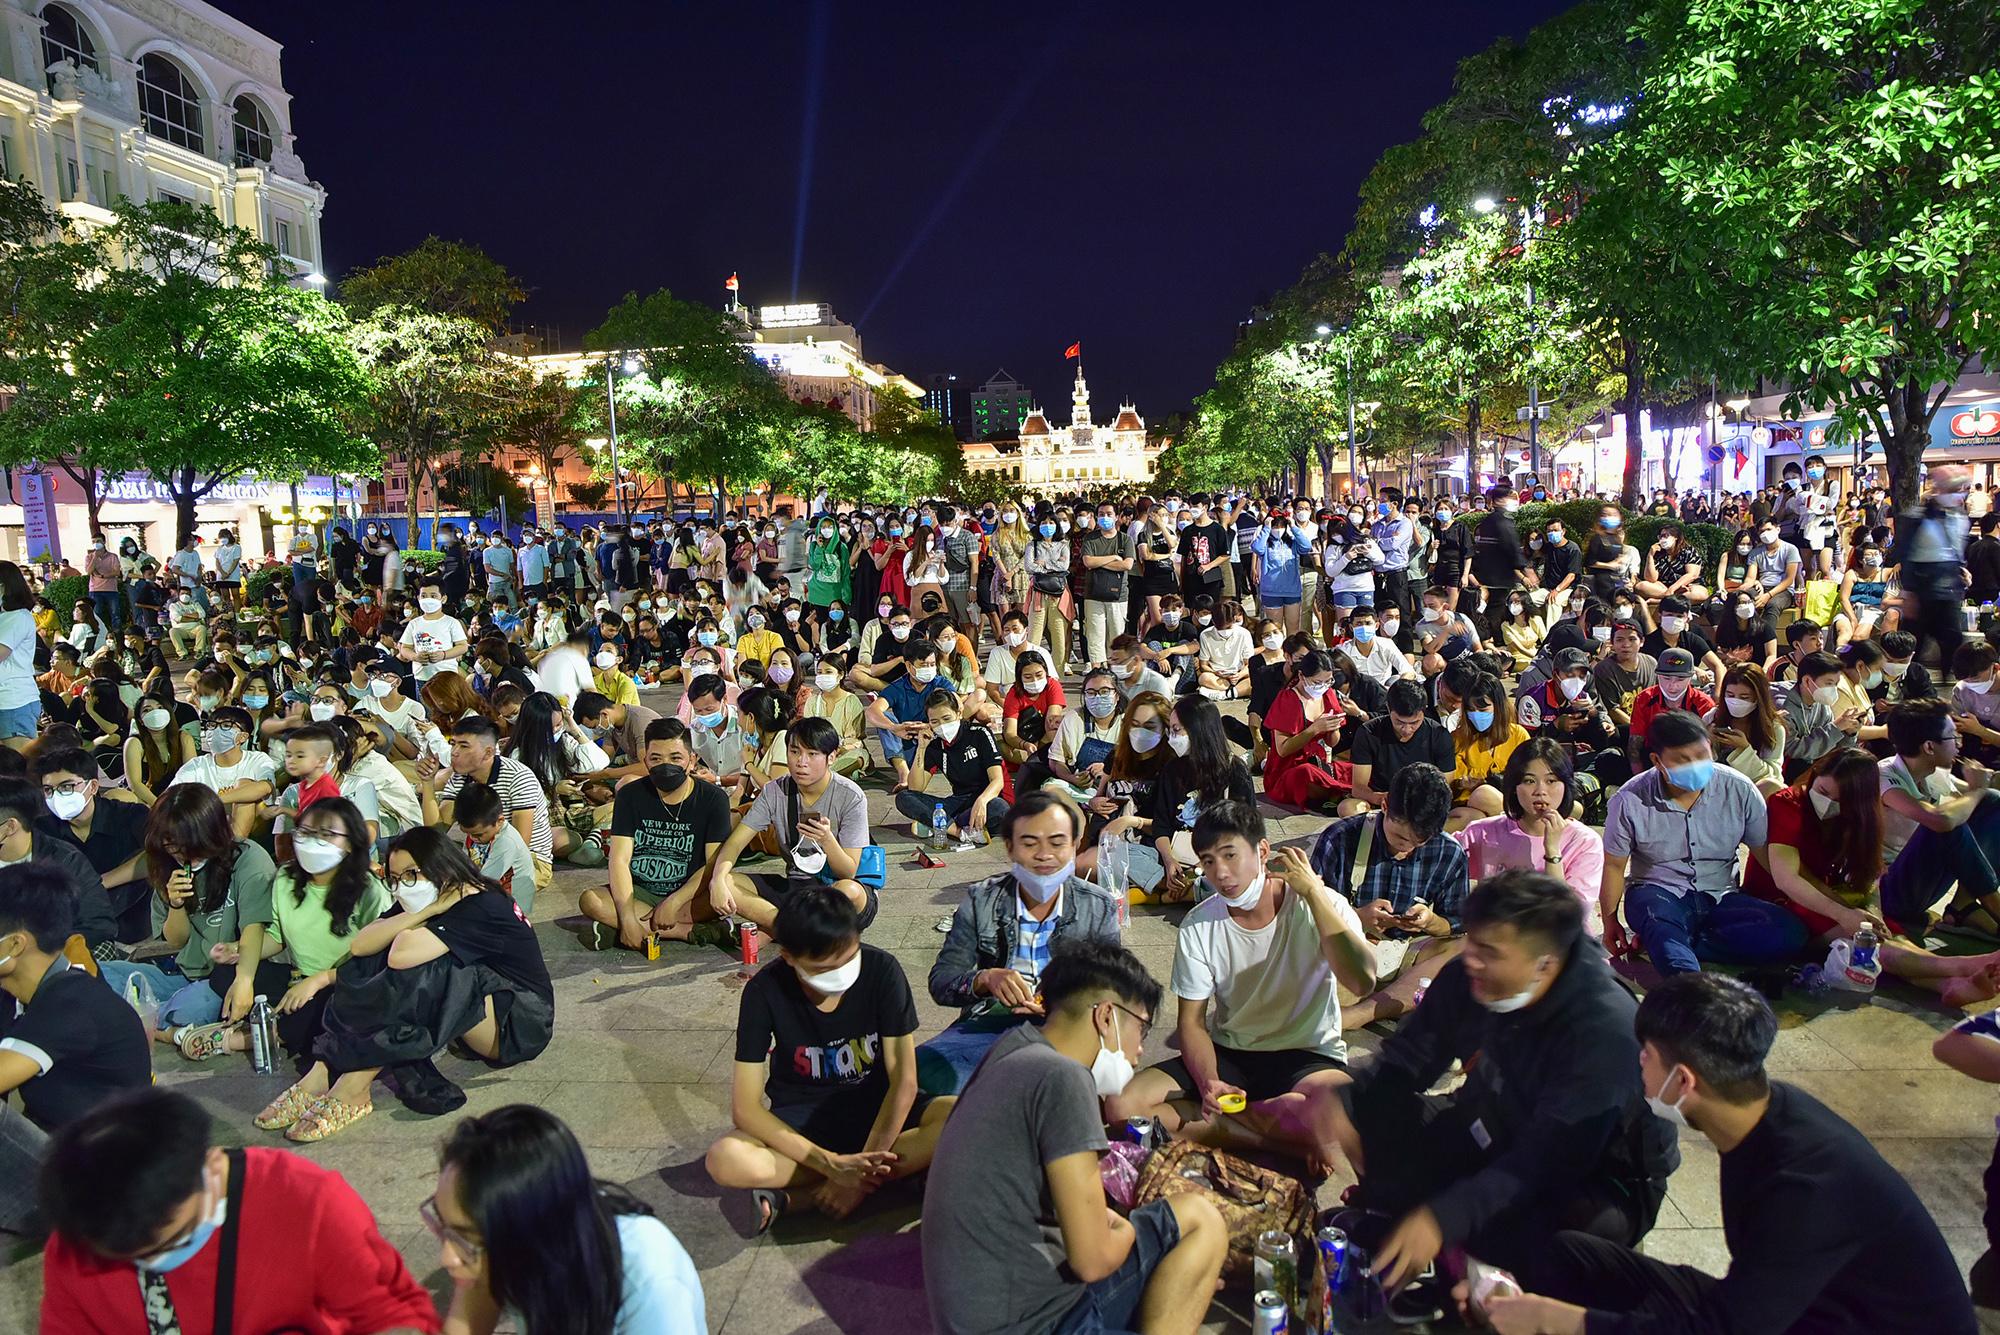
ở trên khu phố vào buổi tối có sự xuất hiện của nhiều người